Stanley Holloway on stage and screen

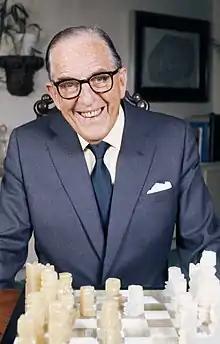
Stanley Holloway in 1974

The English comic singer, monologist and actor Stanley Holloway (1890–1982), started his performing career in 1910. He starred in English seaside towns such as Clacton-on-Sea and Walton-on-the-Naze, primarily in concert party and variety shows. The first of these, "The White Coons Show", was soon followed by the more prestigious "Nicely, Thanks!" in 1913. From here, he went on to co-star in "The Co-Optimists", a variety show which brought him to wider audience attention. After the First World War, he returned to London and found success in the West End musicals at the Winter Garden Theatre, including "Kissing Time" (1919), followed in 1920 by "A Night Out". "The Co-Optimists" continued until 1927, and he then appeared in "Hit the Deck", a comic musical which appeared both in London and on Broadway. Reporting for "The Manchester Guardian", the theatre critic Ivor Brown praised Holloway for a singing style "which coaxes the ear rather than clubbing the head."